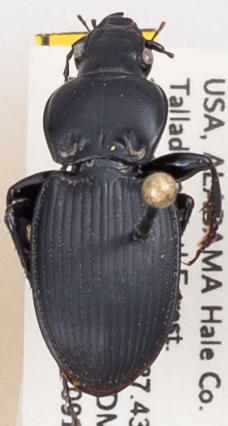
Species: Cyclotrachelus convivus
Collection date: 2021-09-14
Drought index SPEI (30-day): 1.13
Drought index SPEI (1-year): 1.258
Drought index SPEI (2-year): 2.09